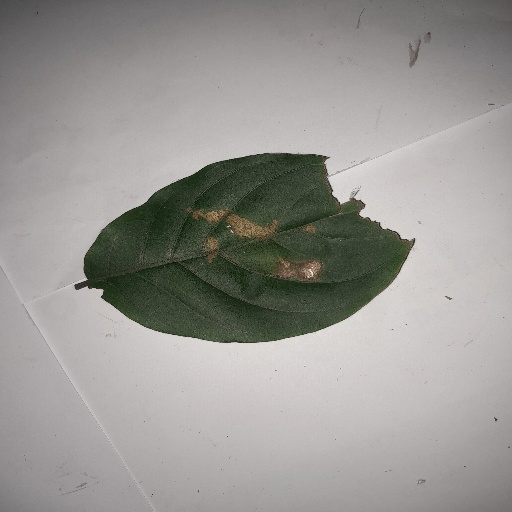
Species: HariTaki
Leaf condition: Bacterial Spot